NGC 819

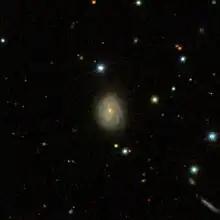
NGC 819 (SDSS)

NGC 819 is a spiral galaxy approximately 302 million light-years away from Earth in the constellation of Triangulum. It forms a visual pair with the galaxy NGC 816 5.7' WNW.